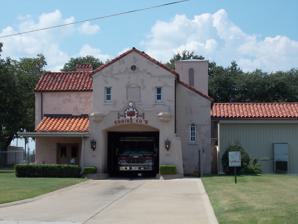
Building: Shreveport Fire Station No. 8
Country: United States of America
Year built: 1925
United States historic place Shreveport Fire Station #8 U.S. National Register of Historic Places Location 3406 Velva St., Shreveport, Louisiana Coordinates 32°28′49″N 93°46′54″W / 32.48028°N 93.78167°W / 32.48028; -93.78167 ( Shreveport Fire Station #8 ) Area 1 acre (0.40 ha) Built 1925 Architect King, Clarence Architectural style Spanish Colonial Revival NRHP reference No. 00000683 Added to NRHP June 30, 2000 The Shreveport Fire Station #8 , at 3406 Velva St. in Shreveport, Louisiana , was built in 1925.  Also known as the Velva Street Station , it was listed on the National Register of Historic Places in 2000. It is a two-story stuccoed Spanish Colonial Revival -style building, and has a red tile roof. It was designed by architect Clarence W. King. The land was given to local Willis Knighton hospital as part of a land swap, and is no longer used to store active firefighting equipment. See also Central Fire Station (Shreveport, Louisiana) Shreveport Fire Station No. 10 National Register of Historic Places listings in Caddo Parish, Louisiana References